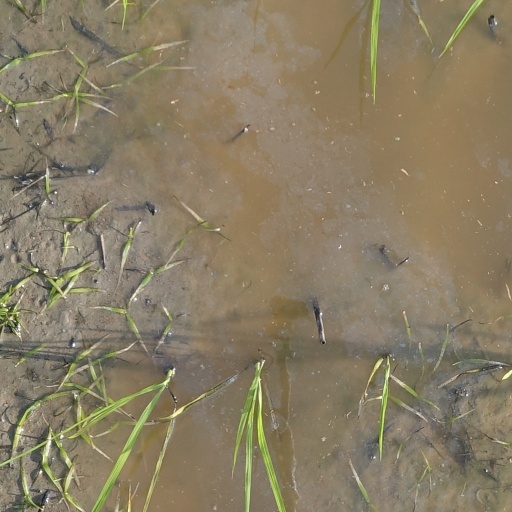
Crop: rice